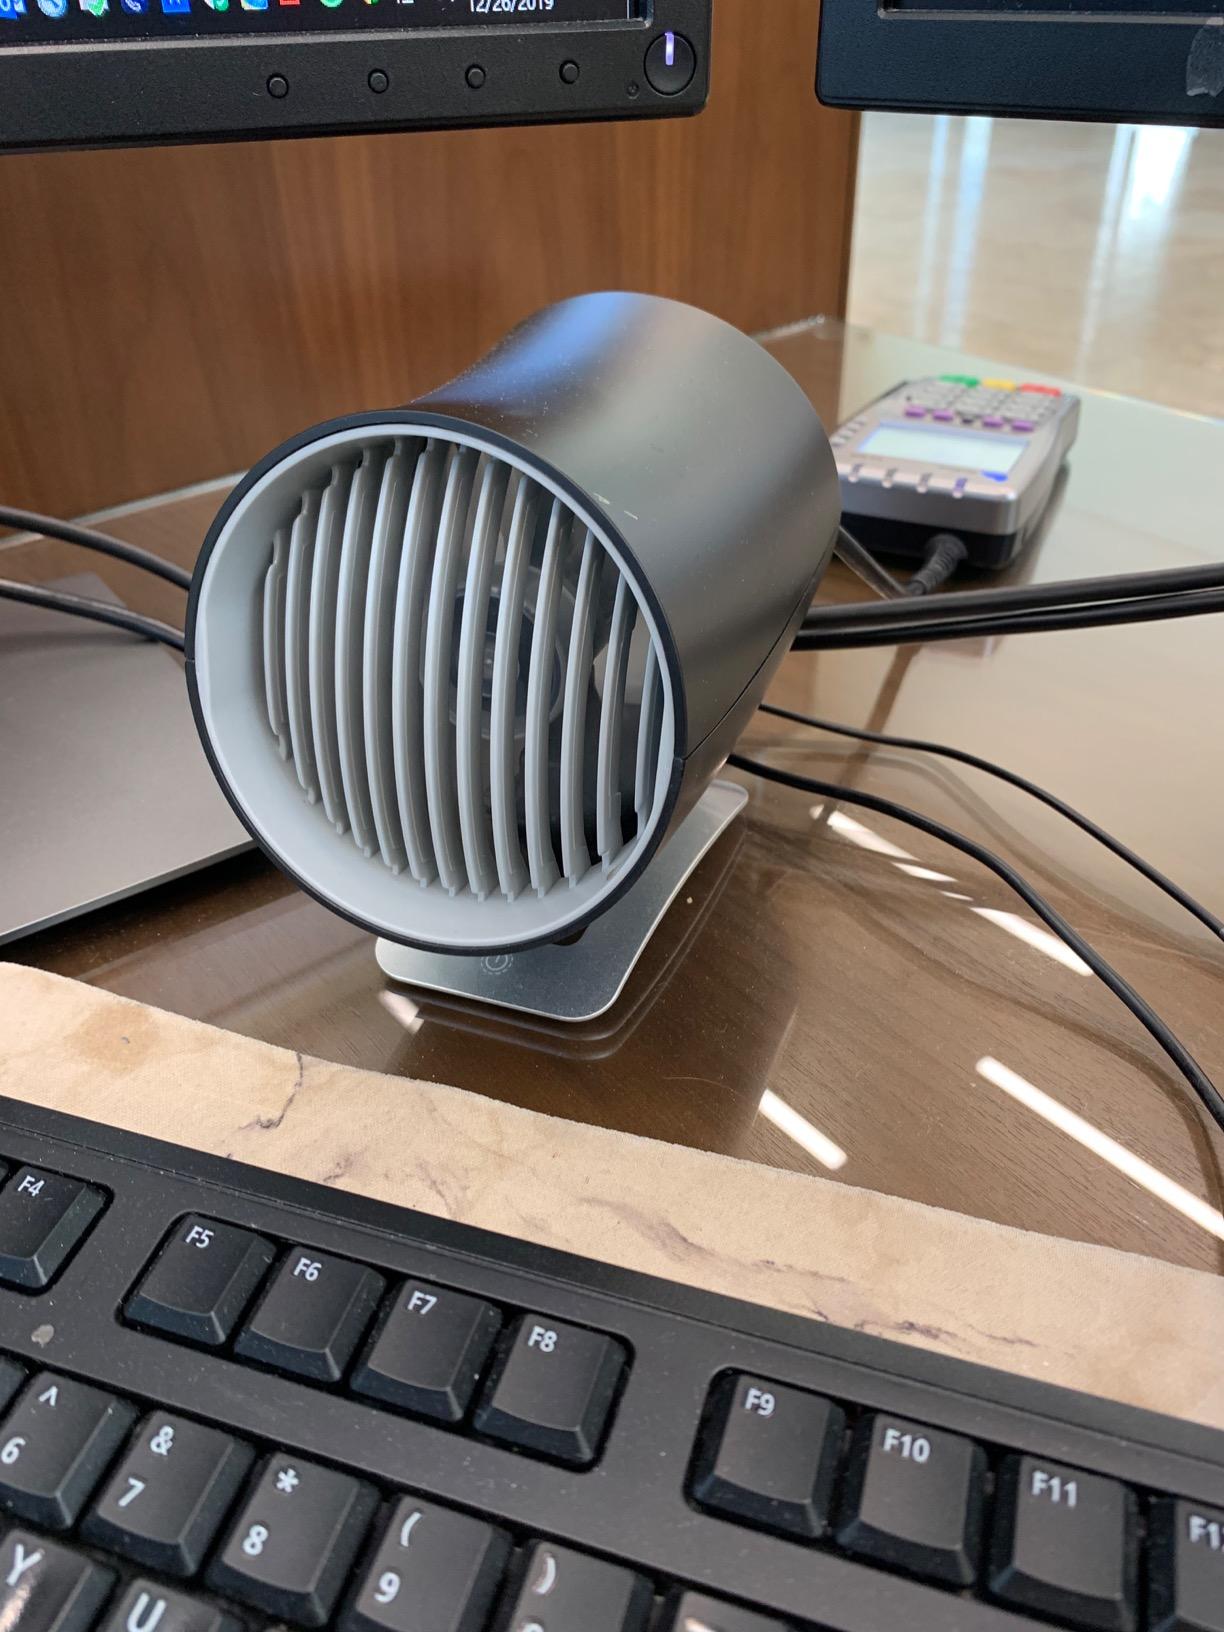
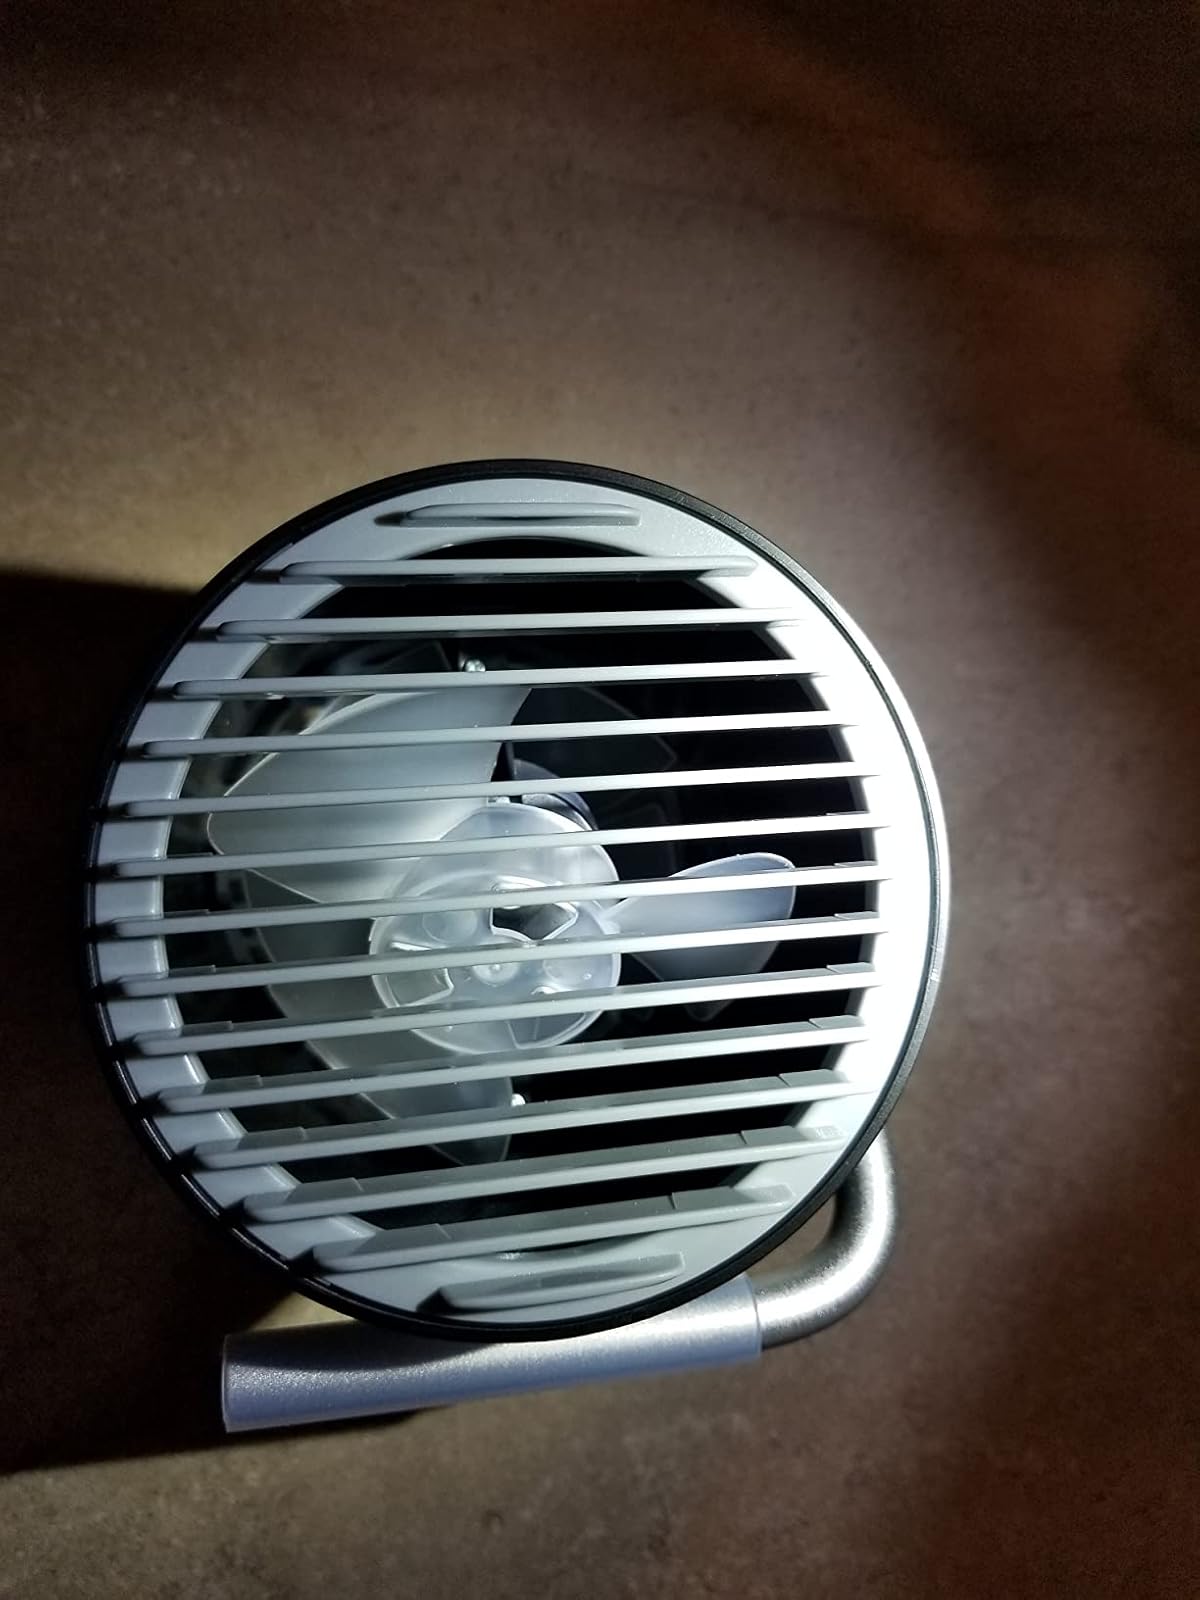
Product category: fan
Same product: no